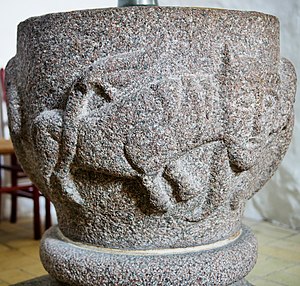
Vive Kirke
Vive Kirke er beliggende i landsbyen Vive, 4 km vest for Hadsund. Kirken er opført af granitkvadre omkring 1250.